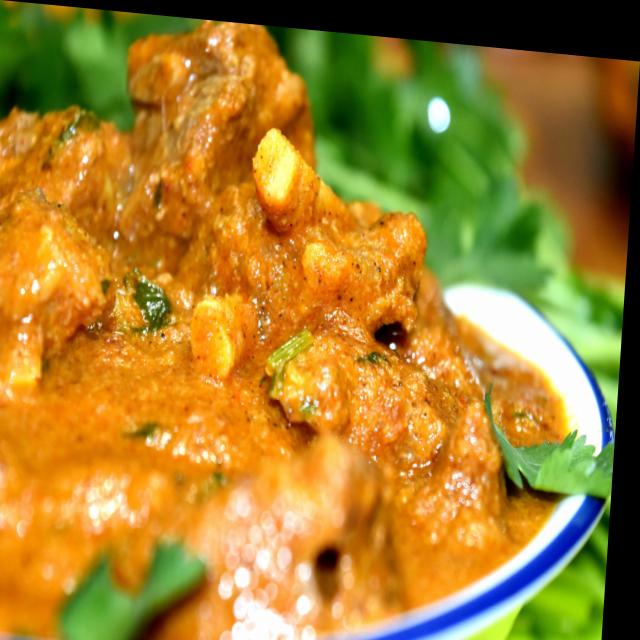
Dish: mutton_curry